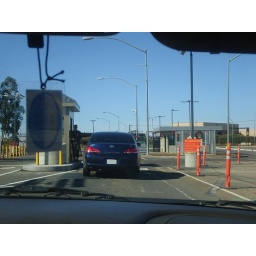
Main gate of Marine Corps Air Station Miramar, San Diego. (license plate of car in front censored for privacy reasons).